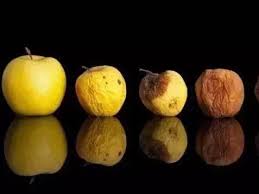
Waste category: biological